Sydney Allard

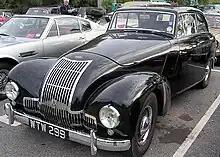
1948 Allard P1 Sports

Sydney Herbert Allard (19 June 1910 – 12 April 1966) was the founder of the Allard car company and a successful rally driver and hillclimb driver in cars of his own manufacture.